Overleigh Cemetery

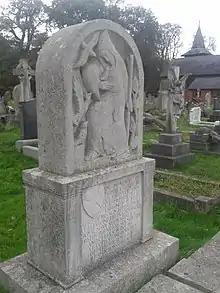
Frederik Copelston Memorial

The cemetery contains the graves of 197 Commonwealth service personnel, 127 from the First World War (about half of them burials from local hospitals) and 69 from the Second. Apart from a small war graves plot containing 32 graves from both wars, the graves are dispersed throughout the cemetery.